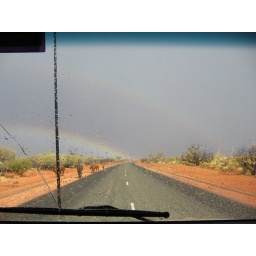
Its just starting to rain, theres cows on the road and 2 rainbows in the sky - amazing.